Franz Schrader

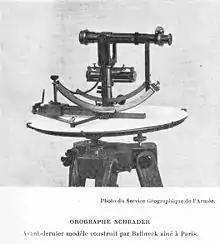
Model of orograph built in 1885 upon Schrader's directives

Named from the ancient Greek word for "mountain", and "-graph", the orograph was developed at the turn of the 1870s. It was designed to take precise measurements of mountains. One of its characteristics is its ease of transport: it is small enough to be carried while scrambling in the mountains.